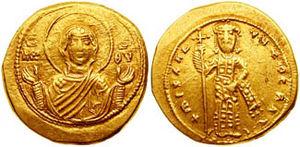
Michel VI est brièvement empereur byzantin du 31 août 1056 au 30 août 1057. Haut fonctionnaire déjà âgé, il est choisi par les eunuques pour succéder à la dernière représentante de la dynastie macédonienne, l'impératrice Théodora Porphyrogénète. Le règne extrêmement bref de Michel VI, « moins capable de régner que d’être conduit, régi et conduit », constitua une année de transition pendant laquelle hauts fonctionnaires, militaires, patriarche et population de Constantinople lutteront pour le pouvoir. Une rébellion militaire conduite par Isaac Comnène y mettra fin, après quoi l’empereur abdiquera pour se faire moine et finir ses jours dans un monastère.
Ceci est une liste des règnes les plus courts.
La bataille de Petroe, aussi appelée bataille de l’Hadès eut lieu le 20 août 1057 entre deux armées byzantines rivales : celle de l’empereur Michel VI Stratiotikos conduite par le proèdre Théodore et celle d’un groupe de généraux dissidents conduite par le futur empereur Isaac Comnène.